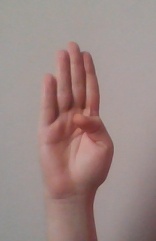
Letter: kaaf